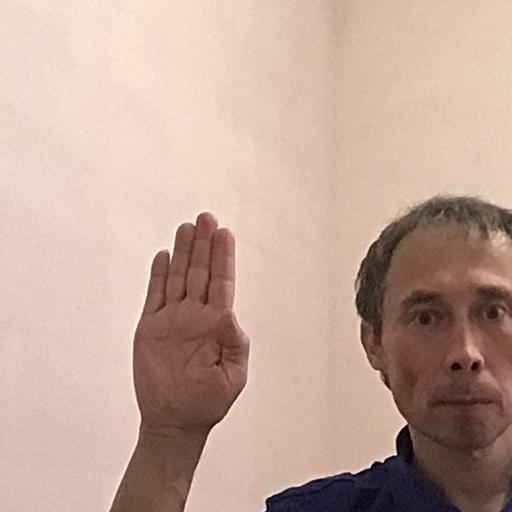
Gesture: stop